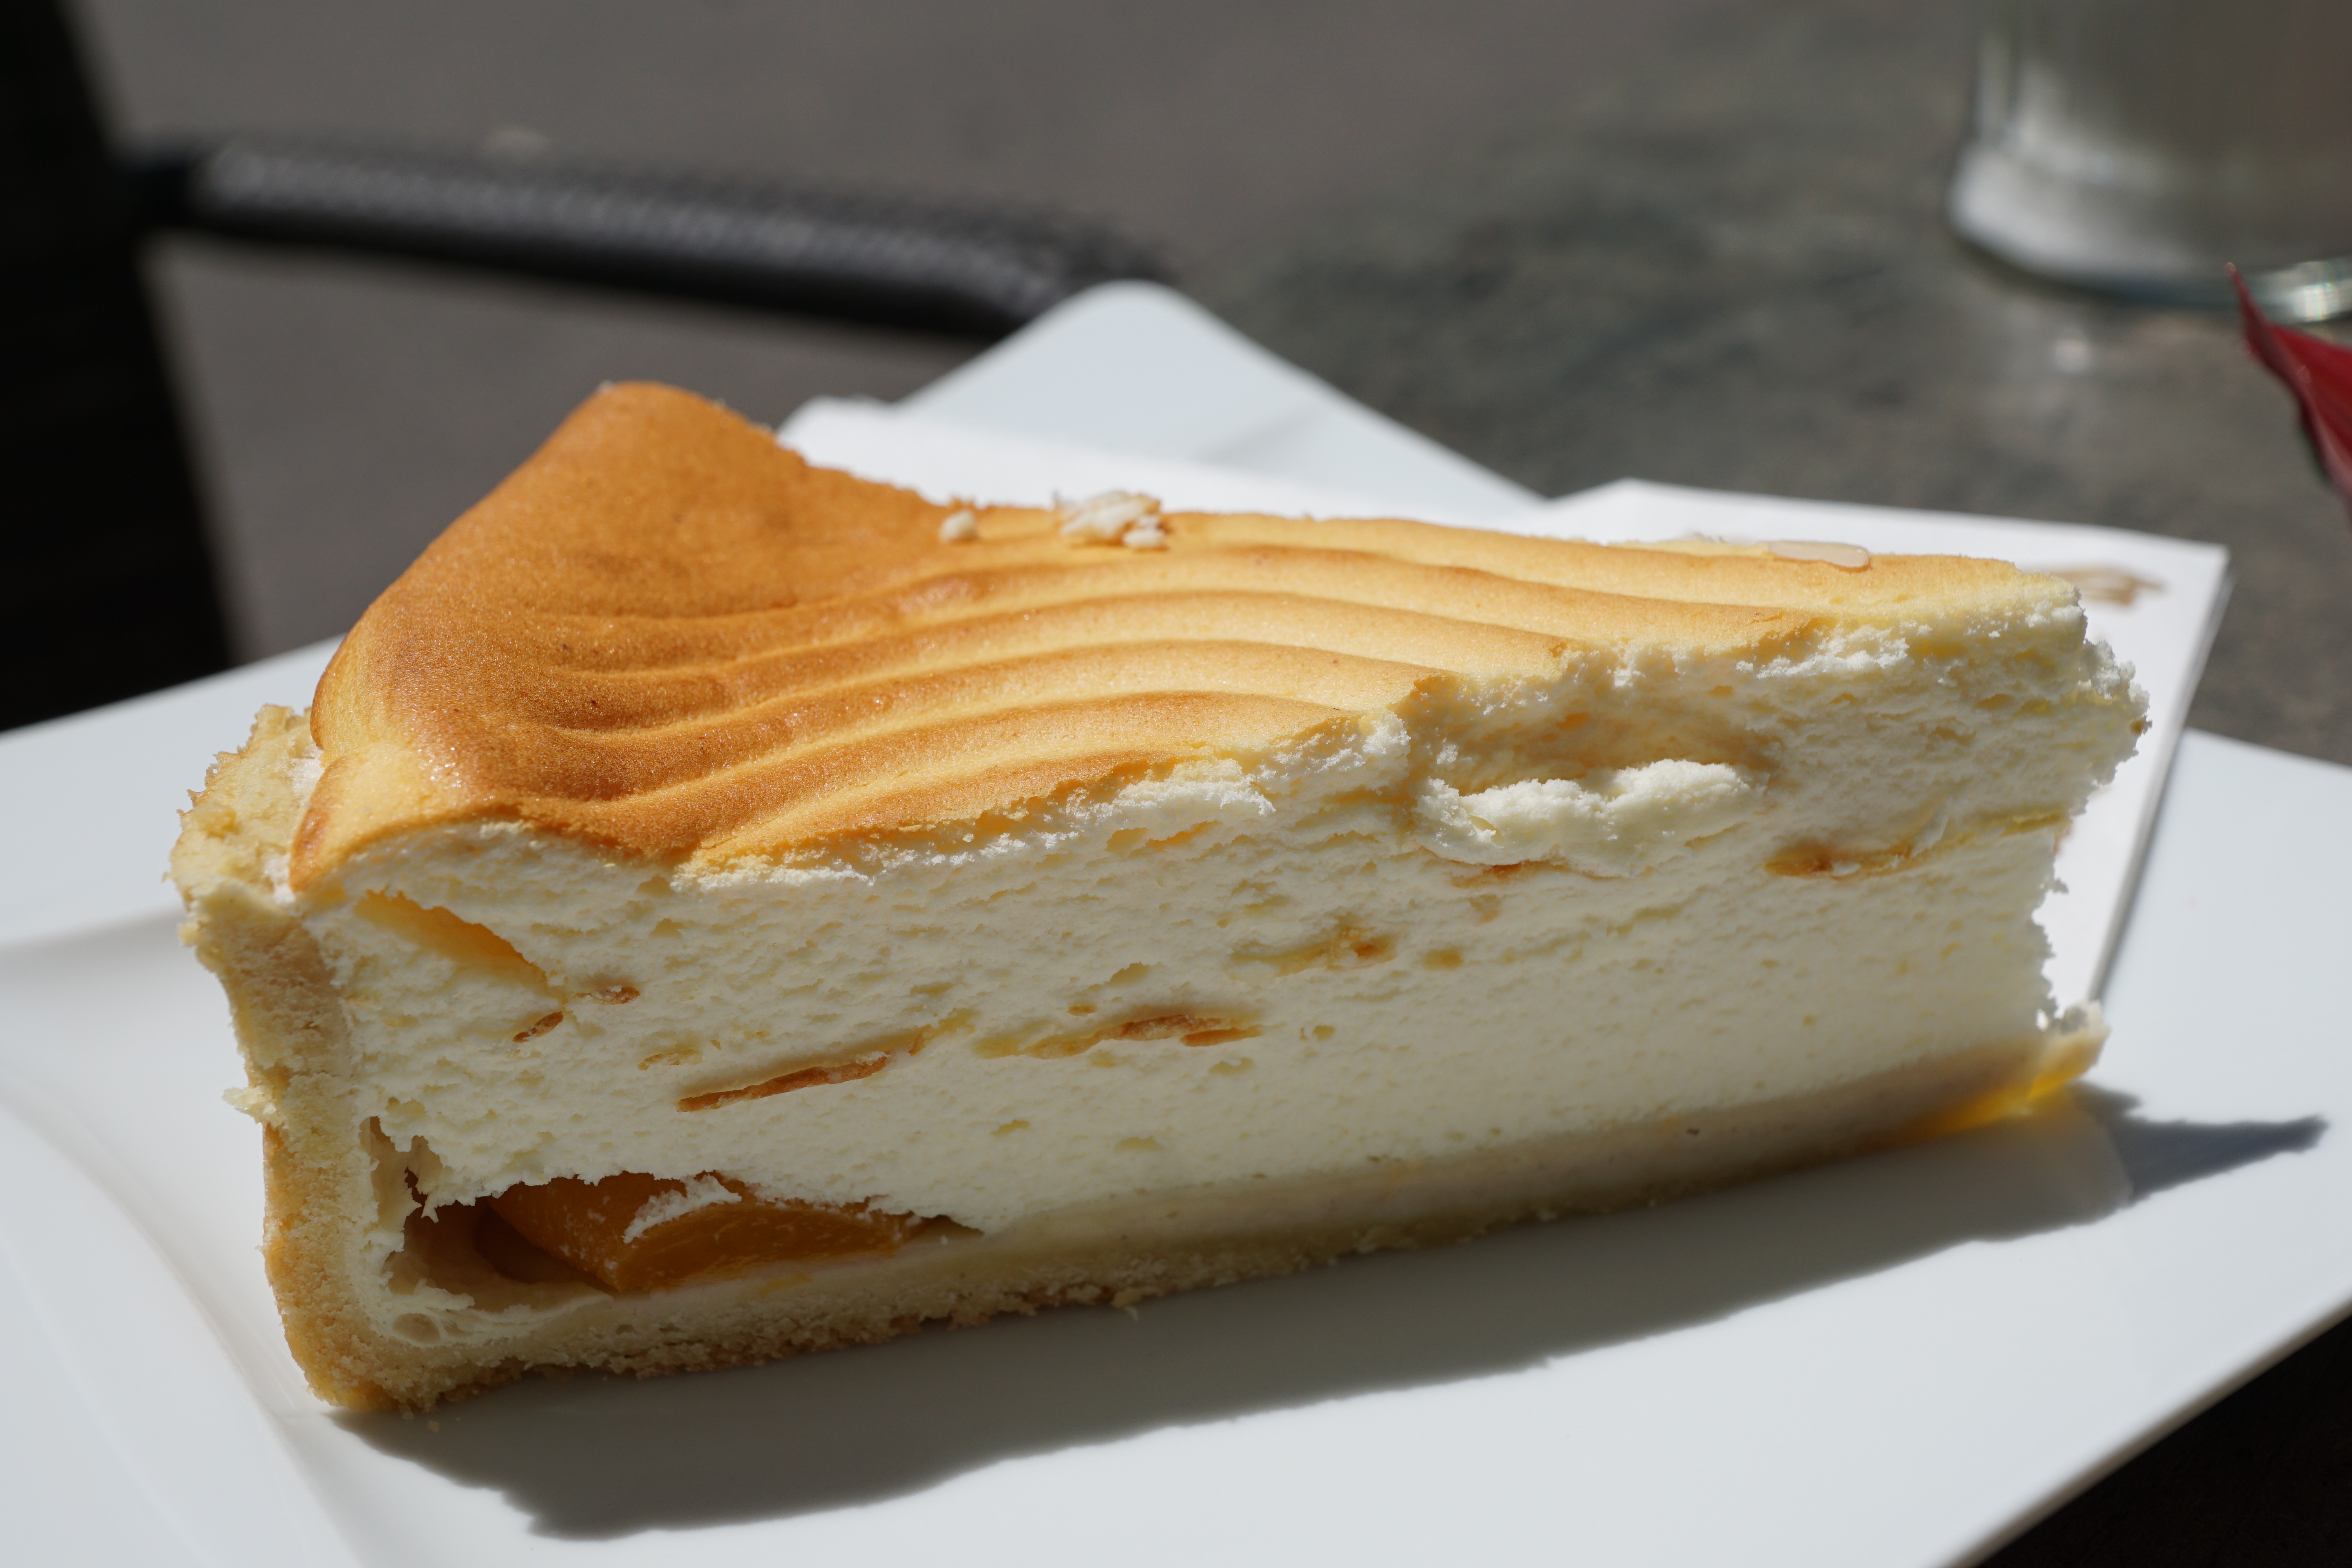
dish, food, dessert, eat, cuisine, dairy product, bake, icing, cheesecake, baked goods, flavor, torte, pumpkin pie, semifreddo